Qalaat Tannour

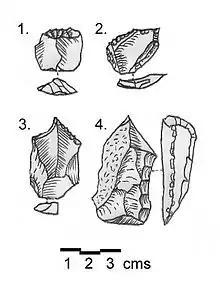
Shepherd Neolithic flint tools discovered at Kamouh el Hermel. 1. End scraper on a flake. 2. Transverse scraper and awl on a thin flake. 3. Borer on a flake blade. 4. Burin with a wide working edge on a heavy flake. All in matt brown flint.

Qalaat Tannour is a Shepherd Neolithic archaeological site located halfway between Britel and Haour Taala, southwest of Baalbek in the Baalbek District of the Baalbek-Hermel Governorate in Lebanon.